Mary Toft

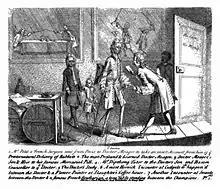
A satirical drawing of St. André receiving a French visitor. Following the scandal, St. André apparently never ate rabbit again.

The case was cited by Robert Walpole's opponents as symbolising the age, which they perceived as greedy, corrupt and deceitful. One author, writing to the Prince of Wales's mistress, suggested the story was a political portent of the approaching death of the prince's father. On 7January 1727 "Mist's Weekly Journal" satirised the matter, making several allusions to political change, and comparing the affair to the events of 1641 when Parliament began its revolution against King Charles I. The scandal provided the writers of Grub Street with enough material to produce pamphlets, squibs, broadsides and ballads for several months. With publications such as "St. André's Miscarriage" (1727) and "The anatomist dissected: or the man-midwife finely brought to bed" (1727) satirists scorned the objectivity of men-midwives, and critics of Toft's attendants questioned their integrity, undermining their profession with sexual puns and allusions. The case raised questions about England's status as an "enlightened" nation—Voltaire used the case in his brief essay "Singularités de la nature" to describe how the Protestant English were still influenced by an ignorant Church.